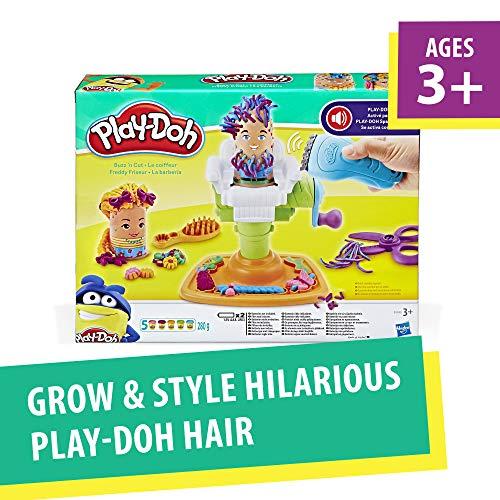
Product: Play-Doh E2930 Buzz 'n Cut Fuzzy Pumper Barber Shop Toy with Electric Buzzer and 5 Non-Toxic Colors, 2-Ounce Cans
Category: Toys & Games | Arts & Crafts | Clay & Dough
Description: With 5 Play-Doh colors in 2-ounce cans, kids can create the most colorful hairstyles imaginable.
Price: $9.96
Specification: ProductDimensions:2.6x11x8.5inches|ItemWeight:1.48pounds|ShippingWeight:1.76pounds(Viewshippingratesandpolicies)|DomesticShipping:ItemcanbeshippedwithinU.S.|InternationalShipping:ThisitemcanbeshippedtoselectcountriesoutsideoftheU.S.LearnMore|ASIN:B07895VGKP|Itemmodelnumber:E2930|Manufacturerrecommendedage:3yearsandup